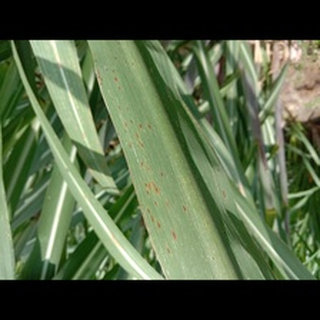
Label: sugarcane_rust